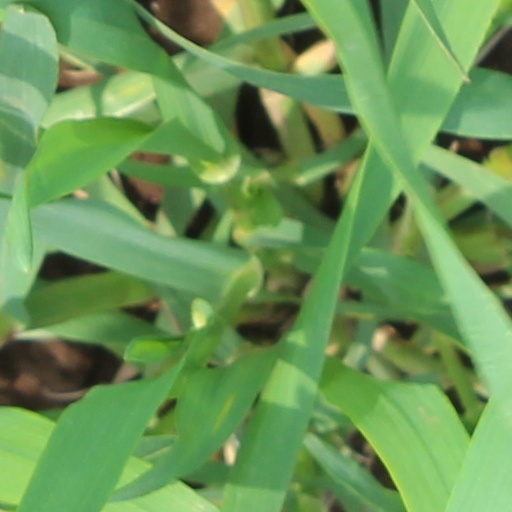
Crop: wheat